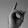
ASL letter: D